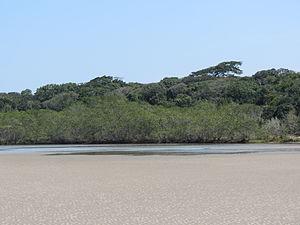
Le parc d'État de Restinga de Bertioga est un parc d'État dans l’état de São Paulo au Brésil. Il protège une zone de restinga, de mangrove et de forêt tropicale dense sur la côte de São Paulo. Le parc constitue un important corridor écologique entre la restinga côtière et le parc national Serra do Mar à l'intérieur des terres.